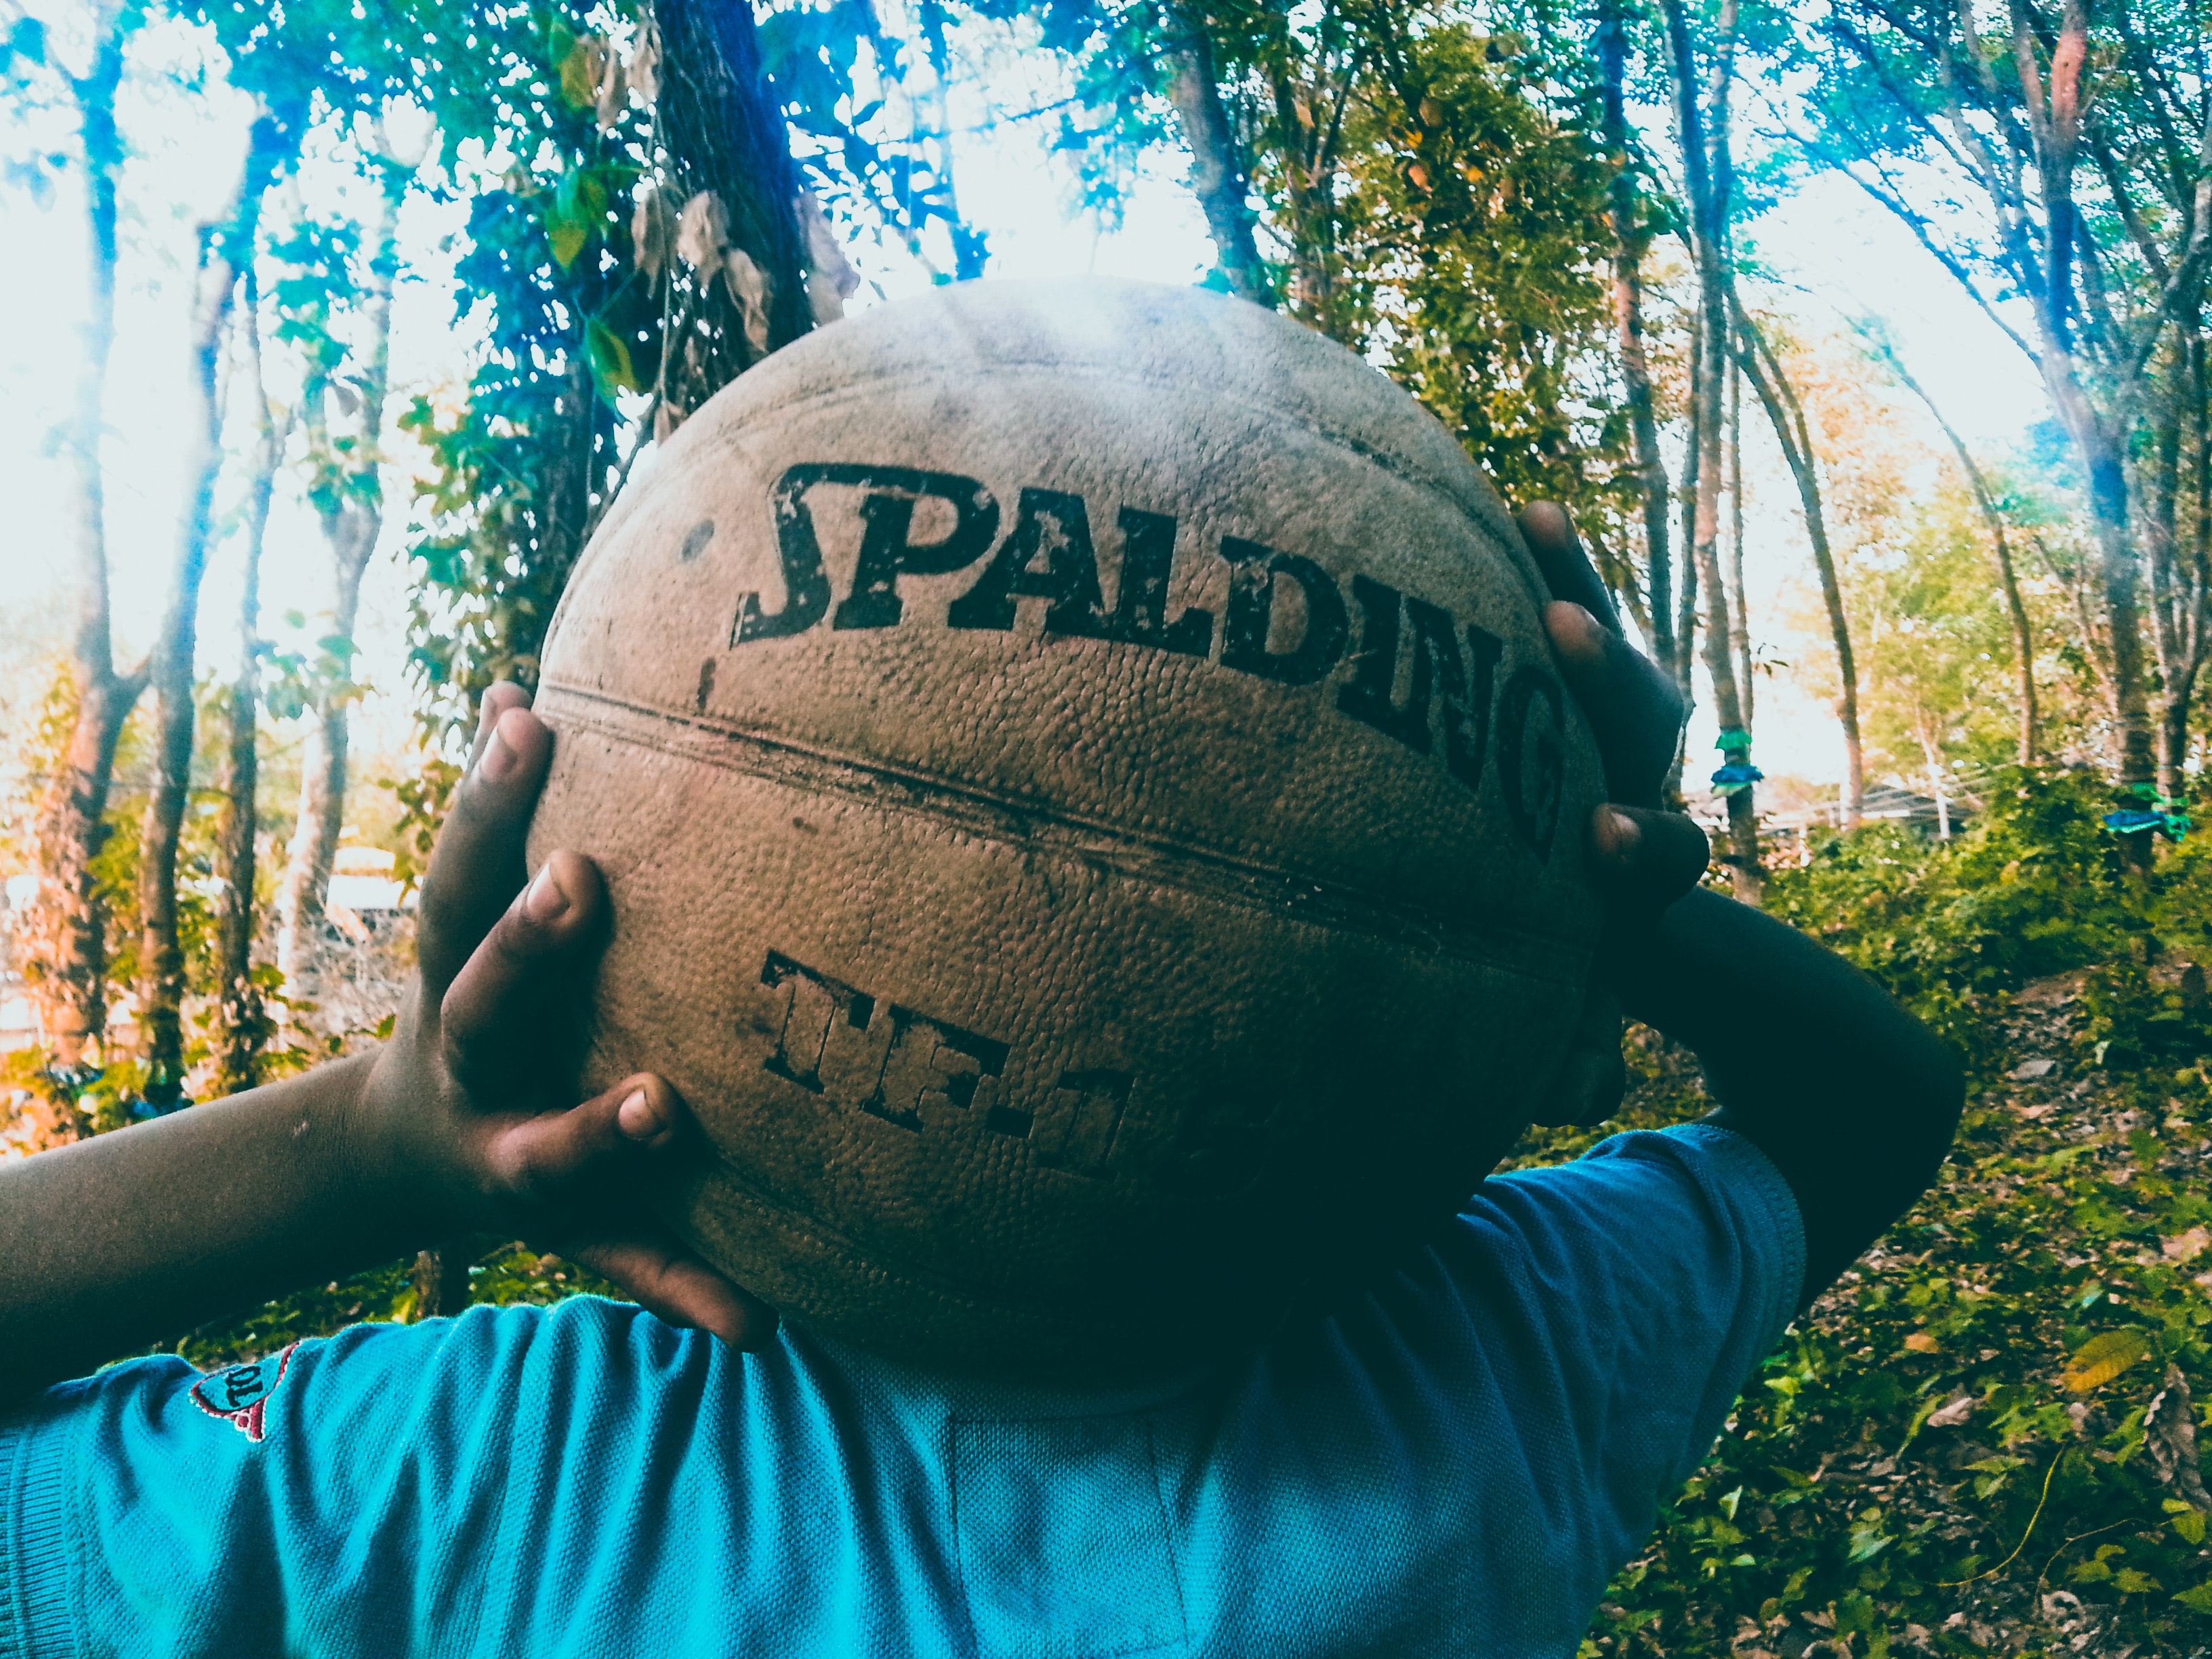
green, tree, natural environment, forest, grass, leaf, woody plant, hand, headgear, photography, plant, world, sunlight, woodland, cap, sphere